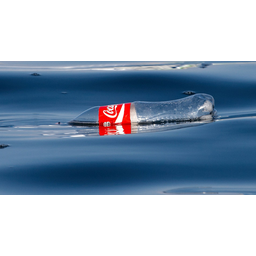
Label: plastic